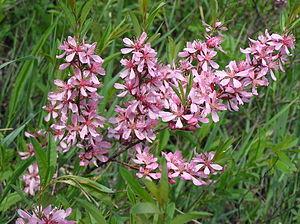
Prunus tenella, l'amandier nain, est un arbre de la famille des Rosaceae et du genre Prunus.